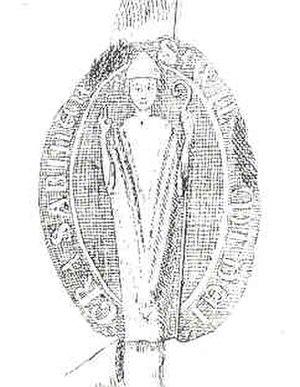
Guillaume de Modène O.Cart., prélat italien, nommé cardinal-évêque de Sabine le 28 mai 1244 par le pape Innocent IV.